Menzies Campbell

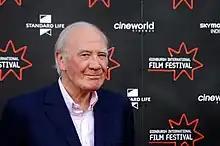
At the Edinburgh Film Festival in 2007

Campbell resigned as leader of the Liberal Democrats on 15 October 2007. The announcement was made from the steps of Cowley Street by Party President Simon Hughes. Alongside him was deputy Leader Vince Cable; they praised Campbell's leadership and said the party owed him a debt of gratitude. In his letter of resignation, addressed to Hughes, Campbell stated, "It has become clear that following the Prime Minister's decision not to hold an election, questions about leadership are getting in the way of further progress by the party".